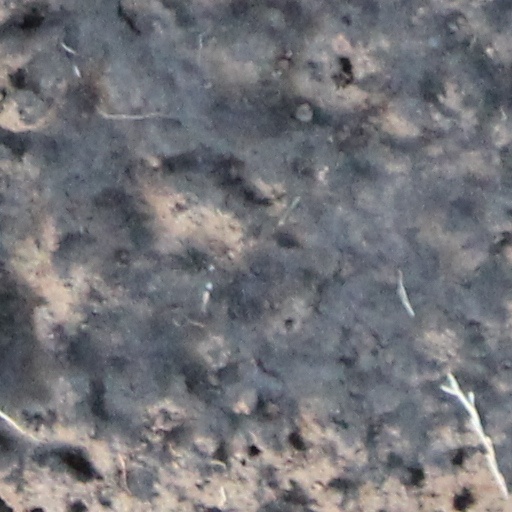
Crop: wheat